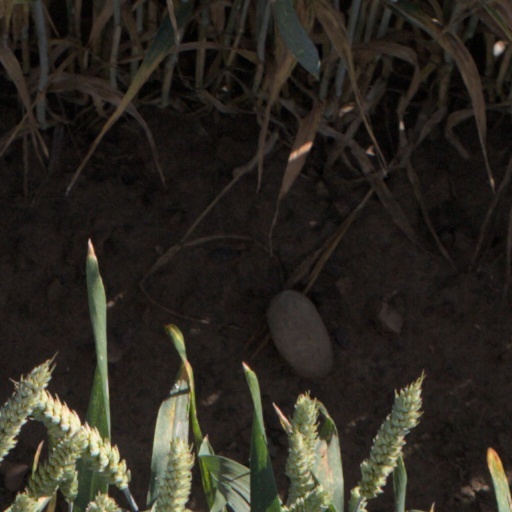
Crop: wheat